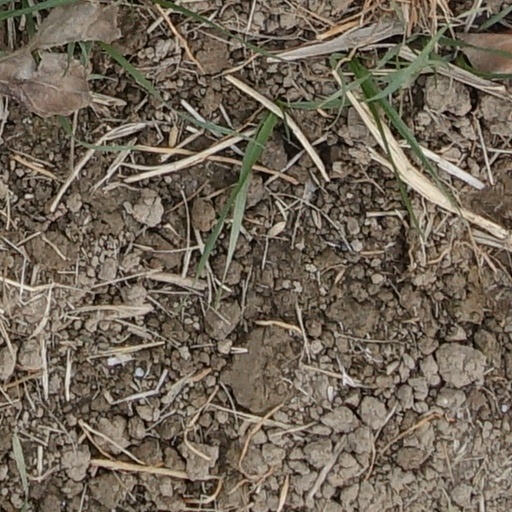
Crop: wheat